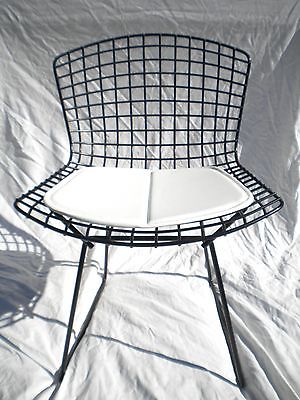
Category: chair